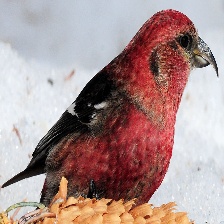
Species: RED CROSSBILL
Scientific name: LOXIA CURVIROSTRA